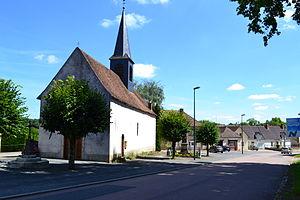
Toury-Lurcy (Nièvre).
Toury-Lurcy est une commune française située dans le département de la Nièvre, en région Bourgogne-Franche-Comté. Partagés au fil des siècles entre le Bourbonnais au sud et le Nivernais au nord, les villages de Lurcy-sur-Abron et de Toury marquaient la limite des deux provinces.